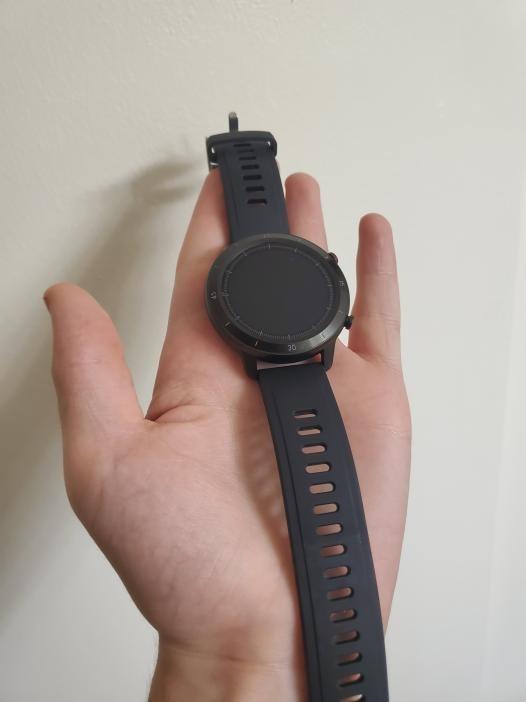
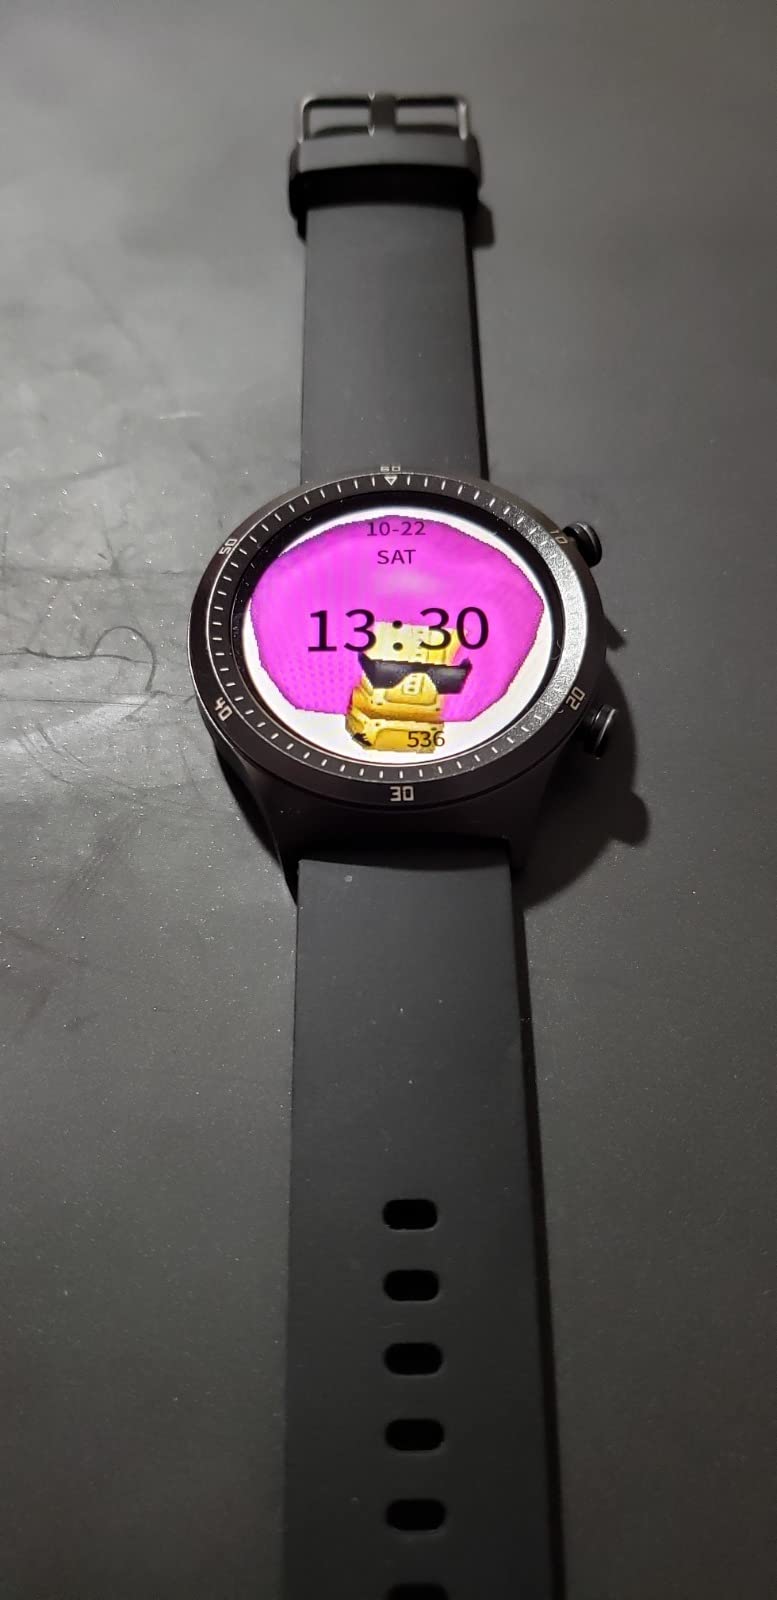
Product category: smartwatch
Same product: no